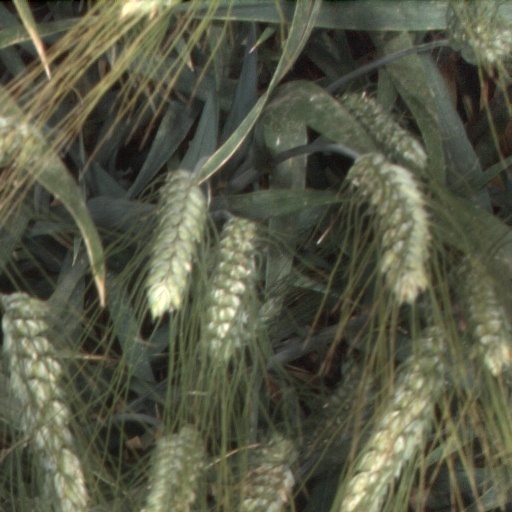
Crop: wheat